Idiot (2022 film)

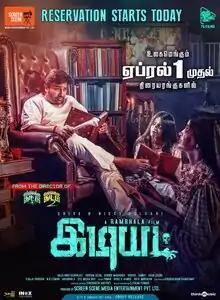
Theatrical release poster

Idiot is a 2022 Indian Tamil-language parody comedy horror film directed by Rambhala and produced by Screen Scene Media Entertainment Pvt Ltd. The film stars Shiva and Nikki Galrani. The film was initially planned for release in theatres in September 2021 but was postponed due to COVID-19 pandemic. The film was finally released in theatres on 1 April 2022. The film is notable for Nikki Galrani who is making spoofs of "Vikram". The film received mixed to negative reviews.